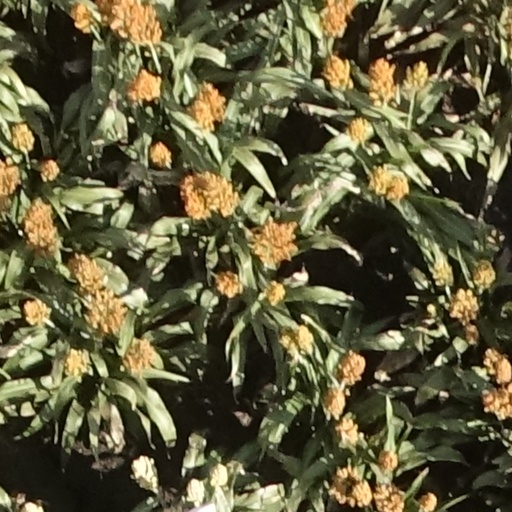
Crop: sorghum